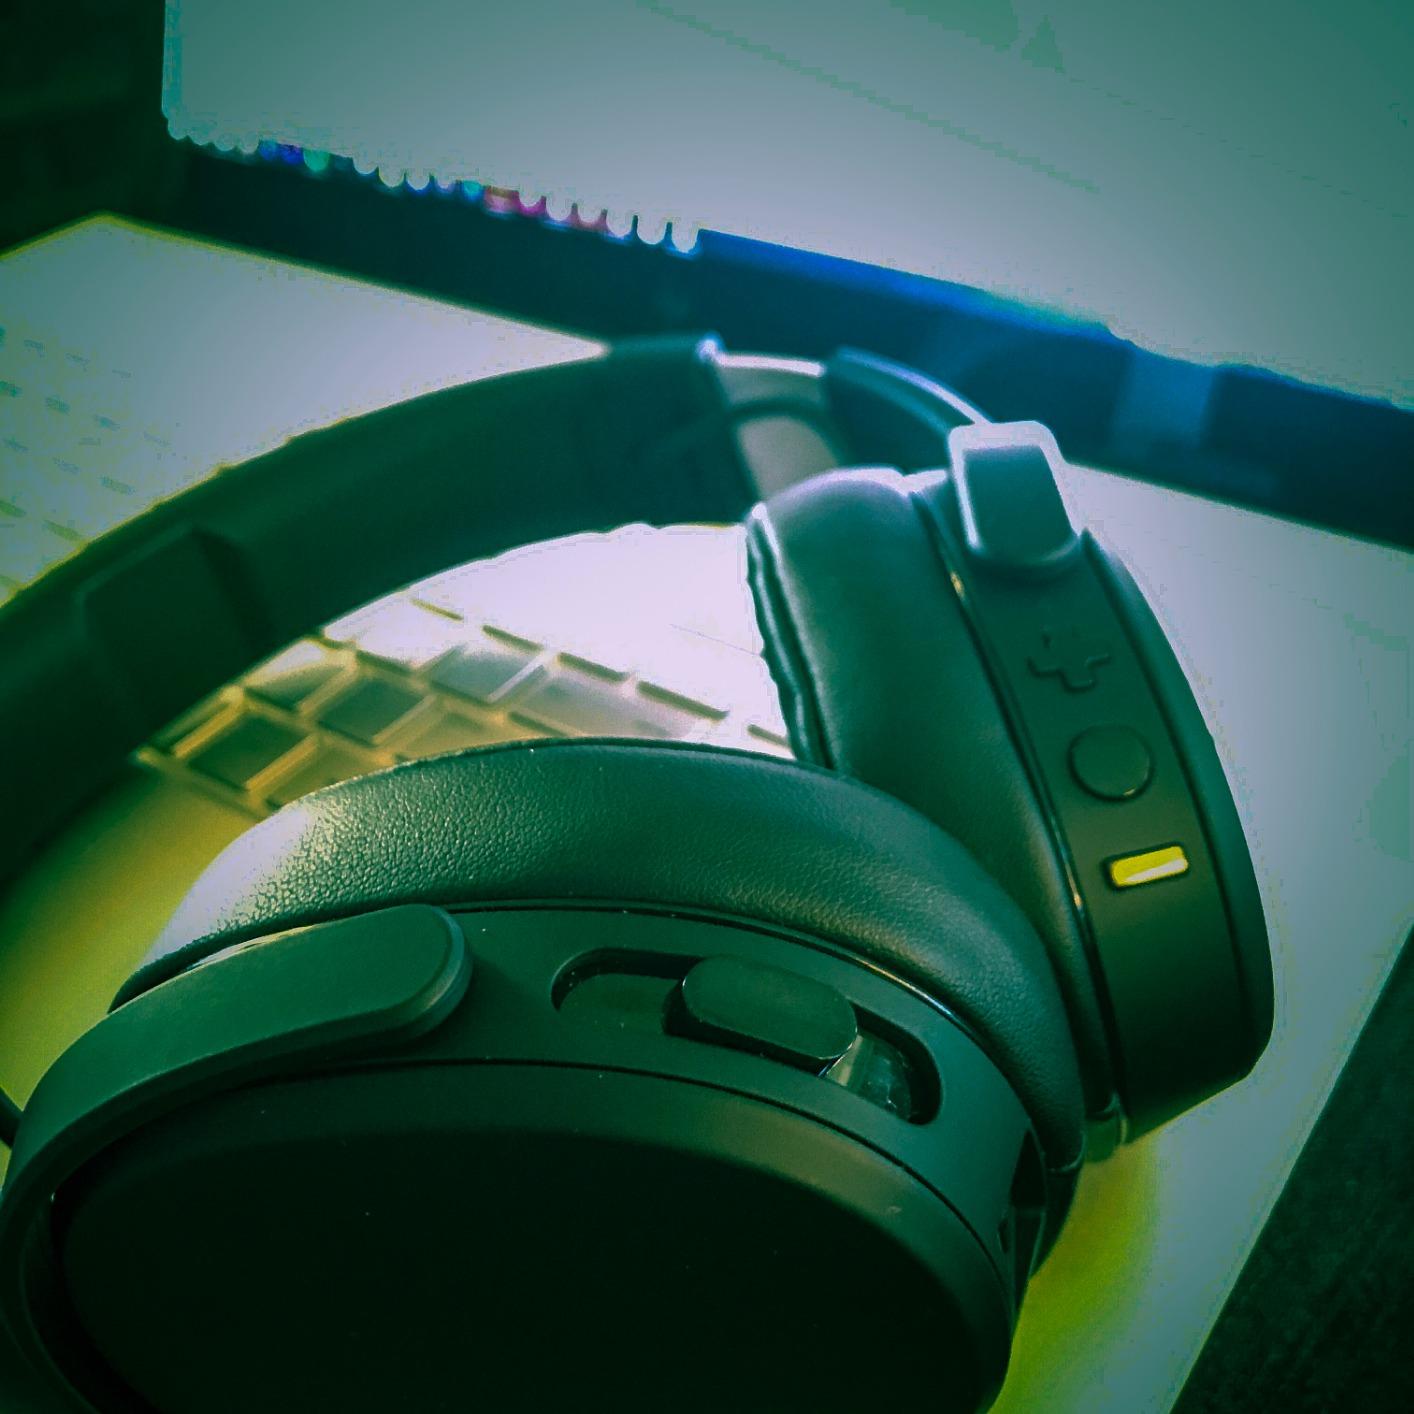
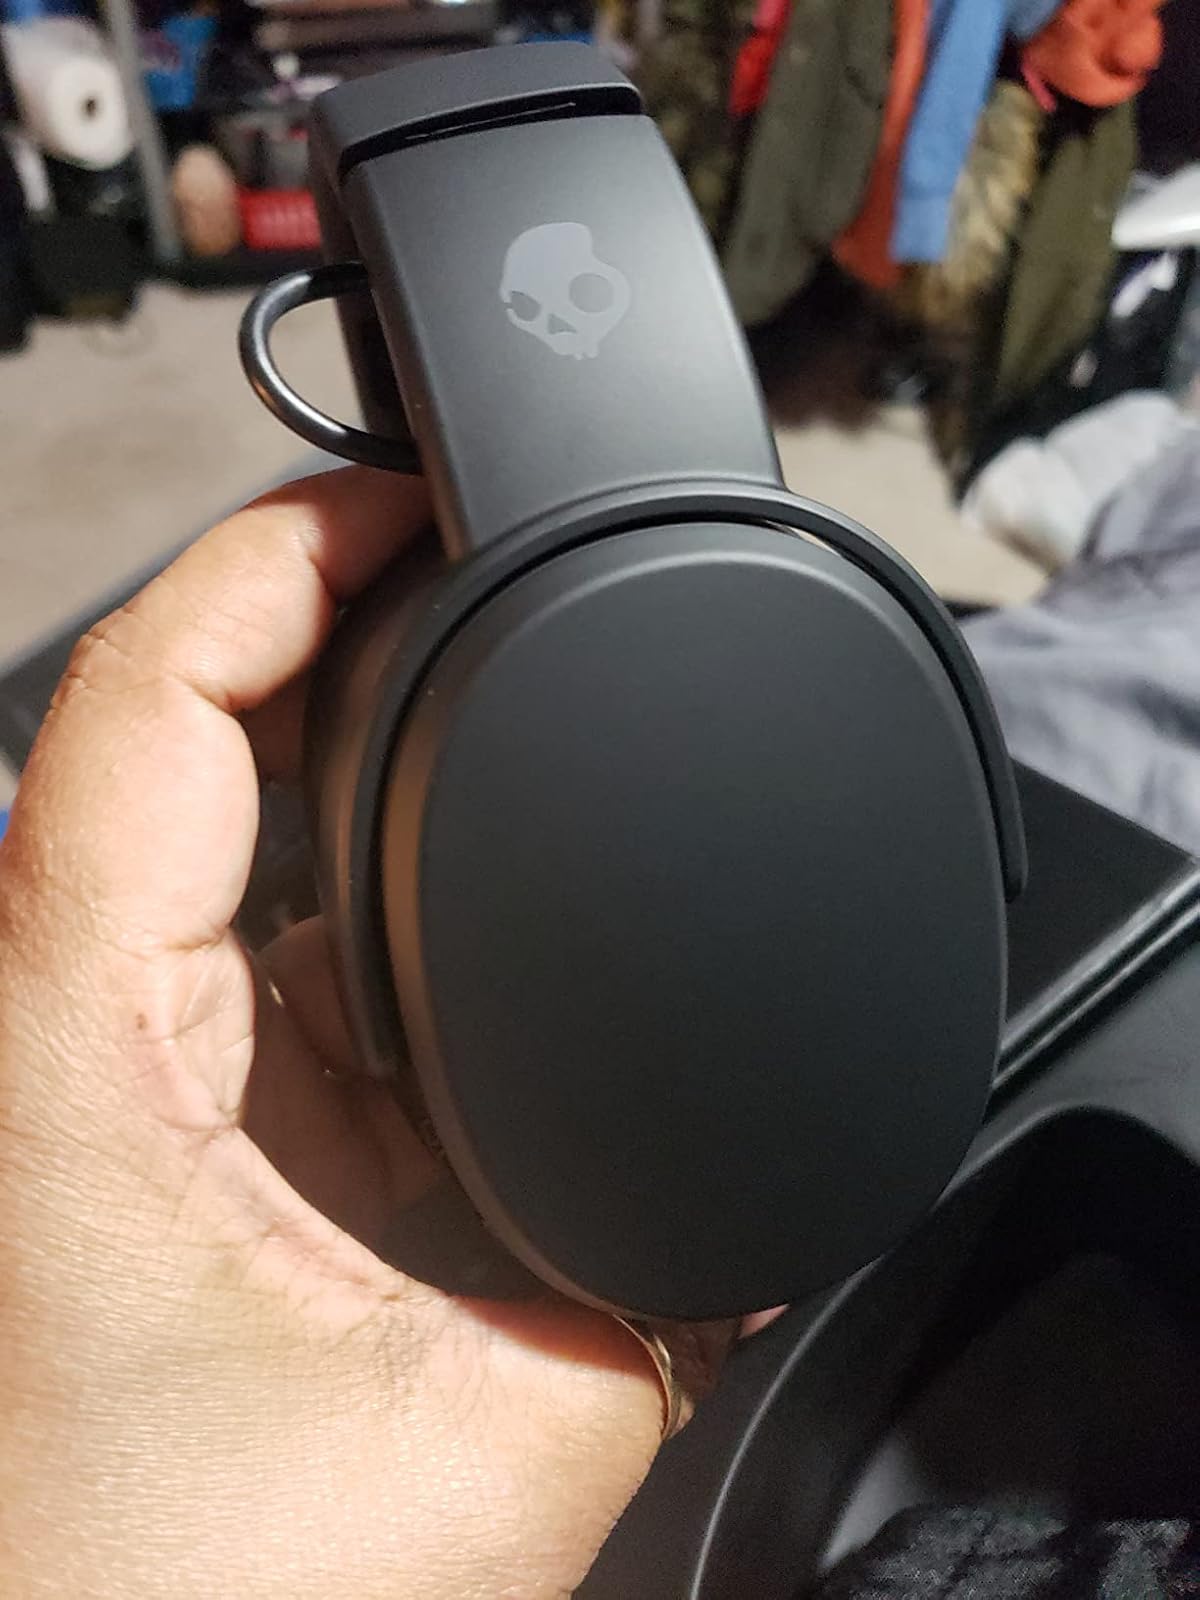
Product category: headphones
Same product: yes